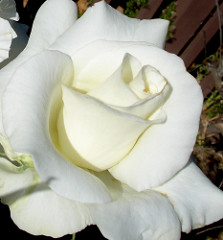
Flower: rose